Eva-Maria Fitze

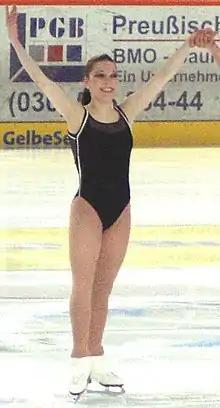
Eva-Maria Fitze in 2005

Eva-Maria Fitze (born 10 May 1982 in Dachau) is a German figure skater who competed in both ladies' singles and pairs. As a singles skater, she was the youngest woman ever to win senior gold at the German Championships, taking the title at age 14 in 1997. She added another national title in 1999.